Tiny Titans

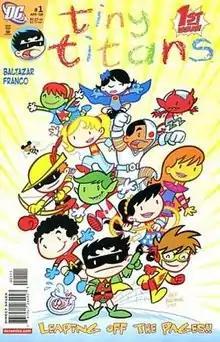
Cover to "Tiny Titans" #1 (April 2008), art by Art Baltazar.

Tiny Titans is a comic book series by Art Baltazar and Franco Aureliani. It was published by DC Comics, beginning publication in February 2008. The first issue was also released as part of the annual Free Comic Book Day promotion in May 2008. The series concluded its run with the 50th issue, released in March 2012 (cover dated in May). During its history, "Tiny Titans" won the Eisner Award for Best Series for Kids twice, in 2009 and 2011. In 2014–15, the series was revived as "Tiny Titans: Return to the Tree House", a six-issue miniseries. In 2010, a three-issue crossover with Archie Comics, "Tiny Titans/Little Archie", was published with the "Tiny Titans" creative team.